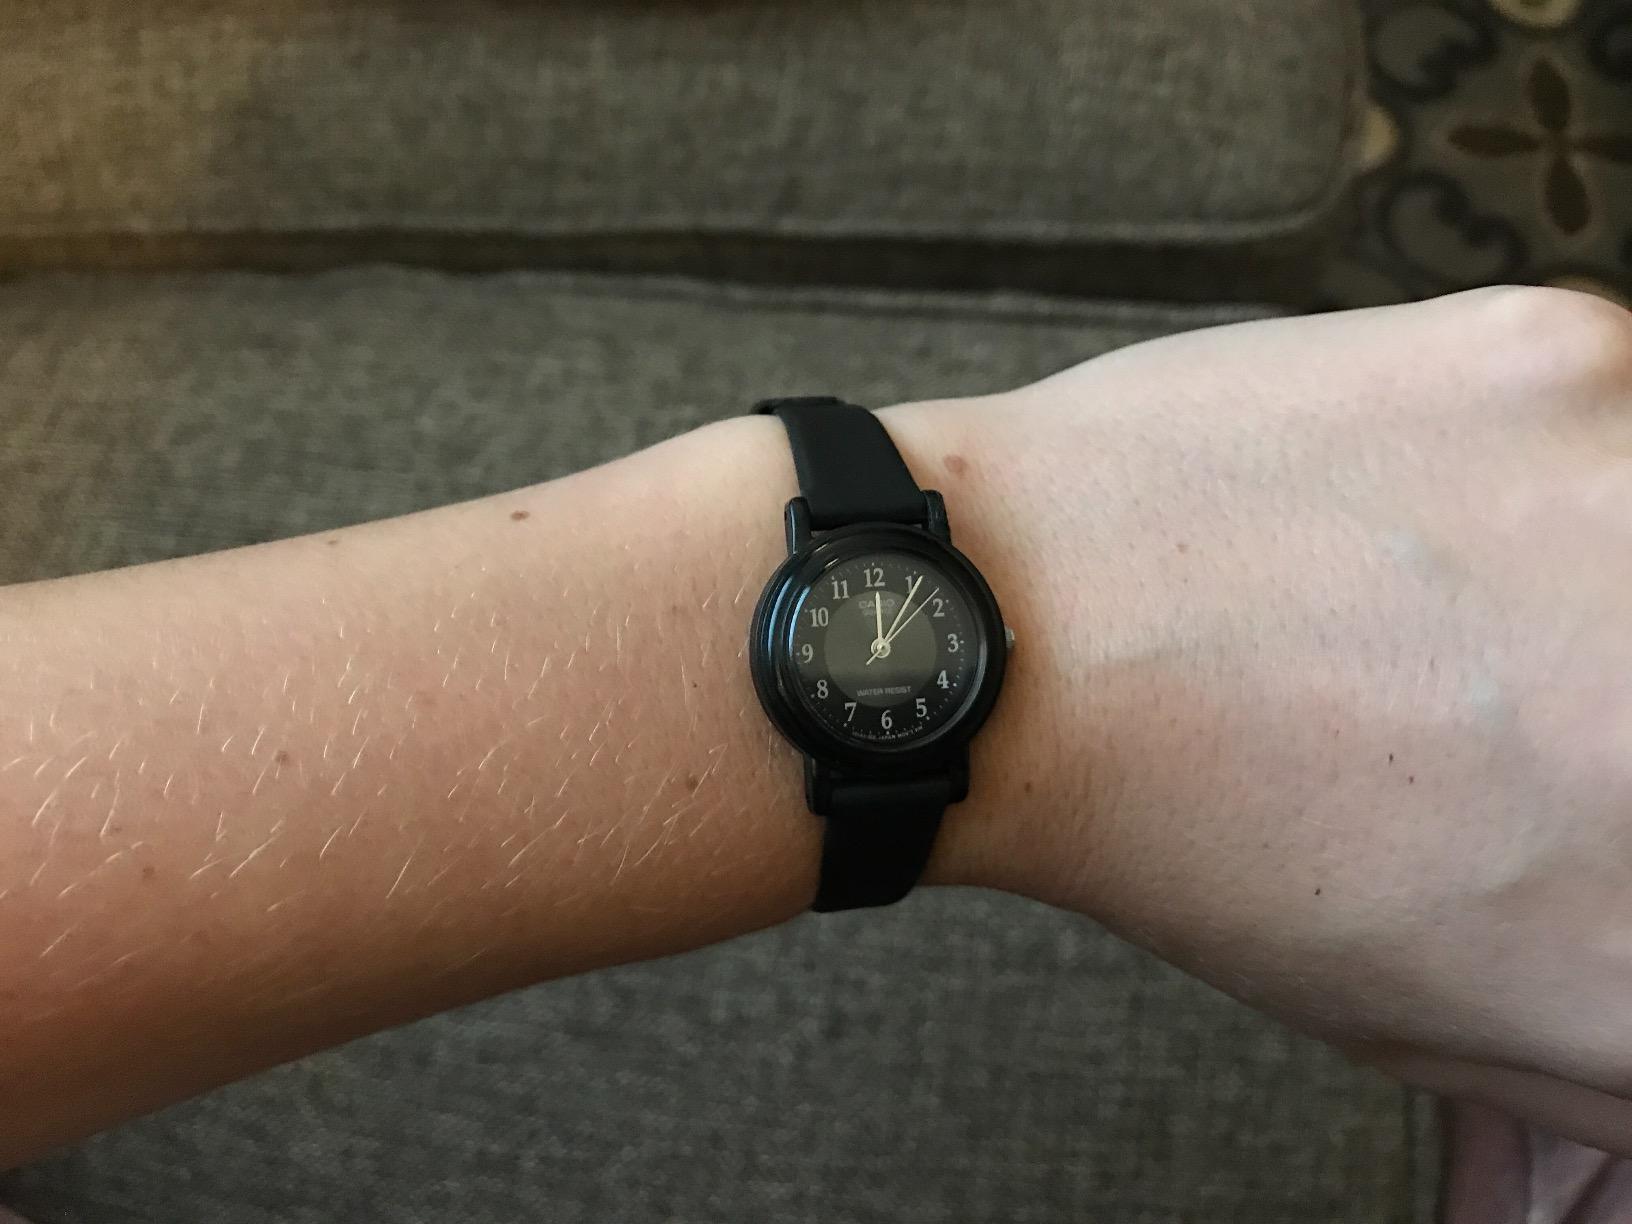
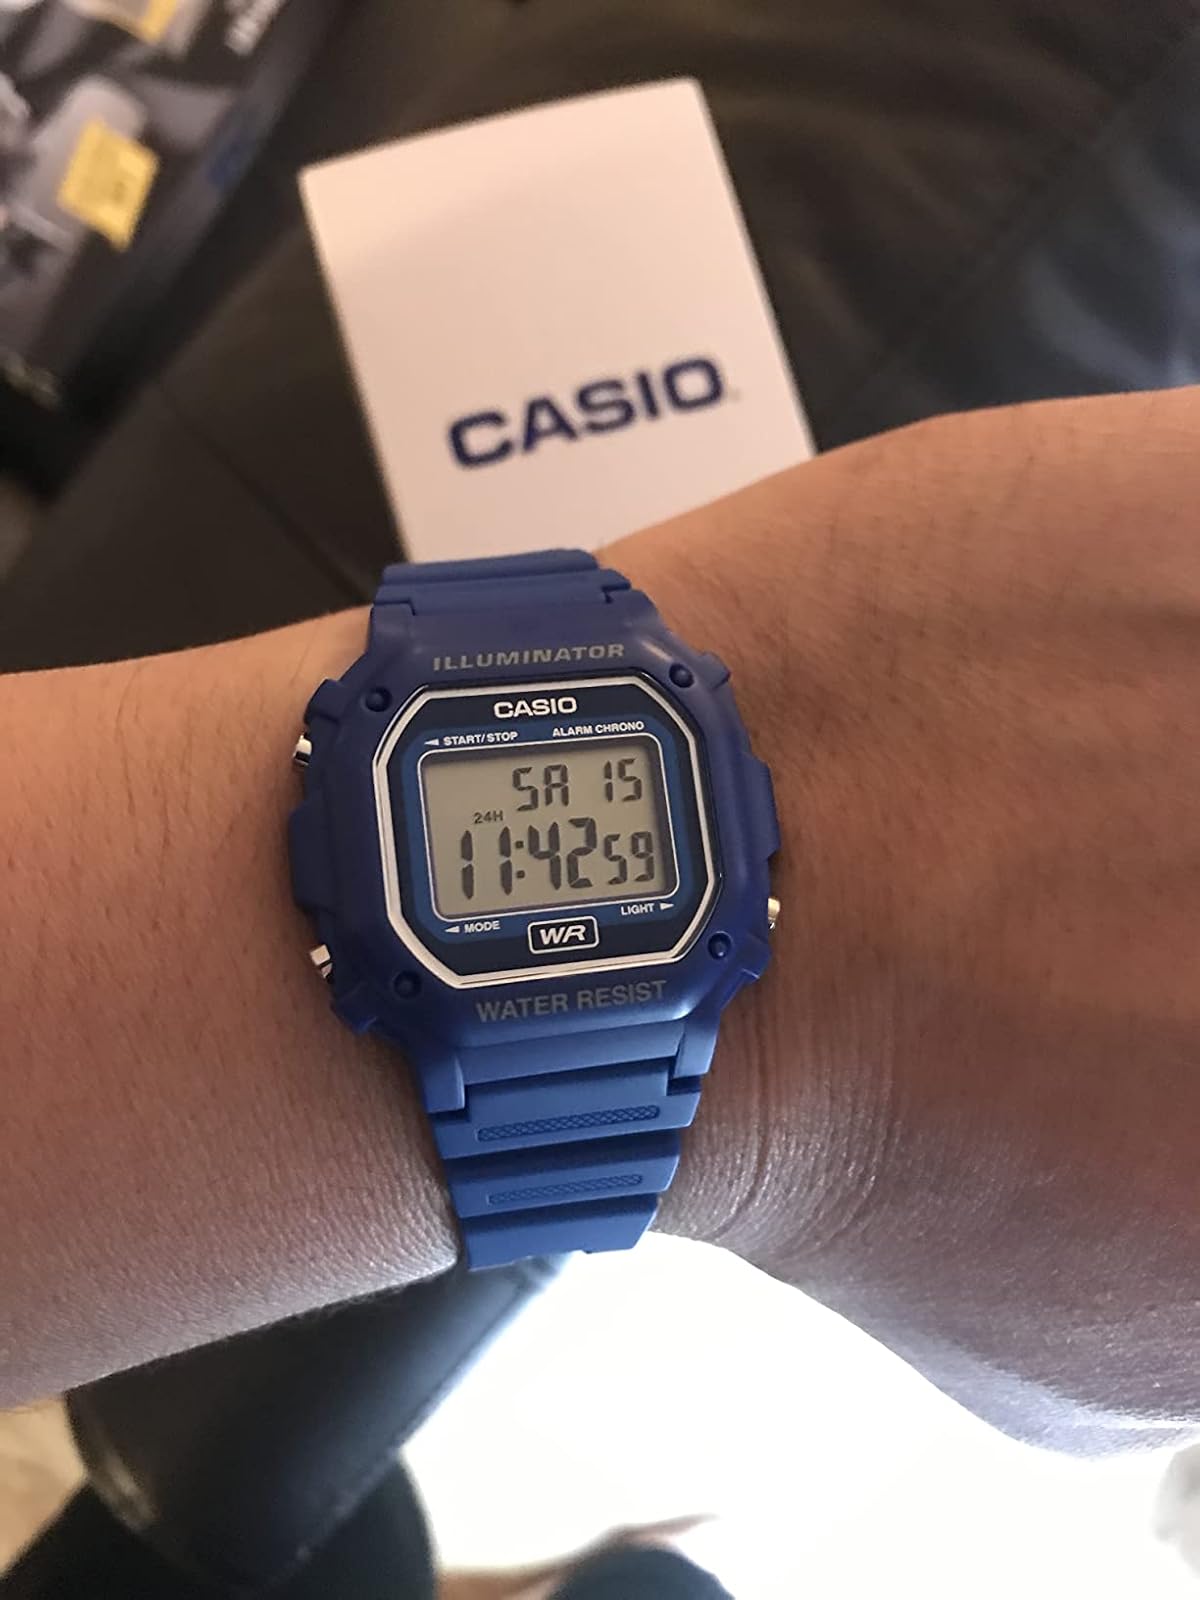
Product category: accessories_watch
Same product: no